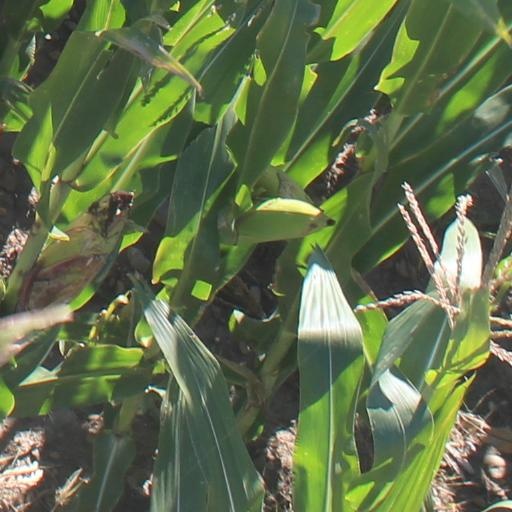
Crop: maize; corn